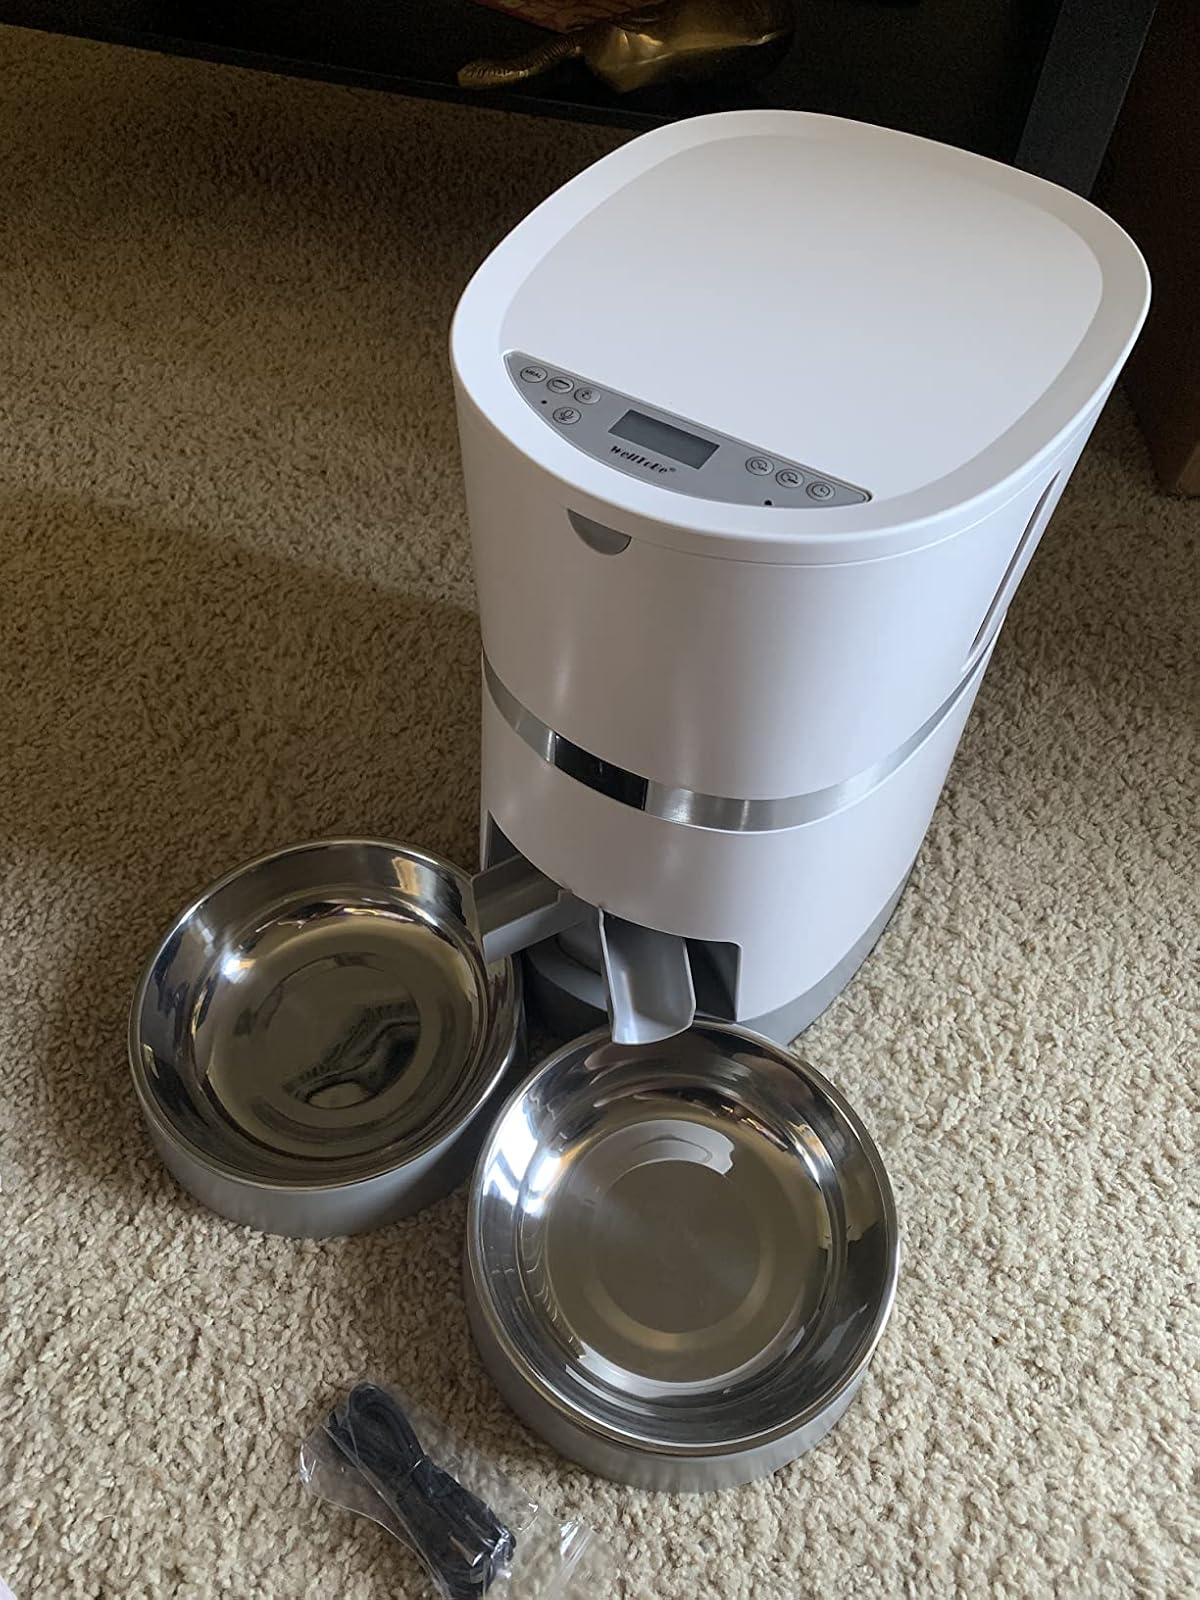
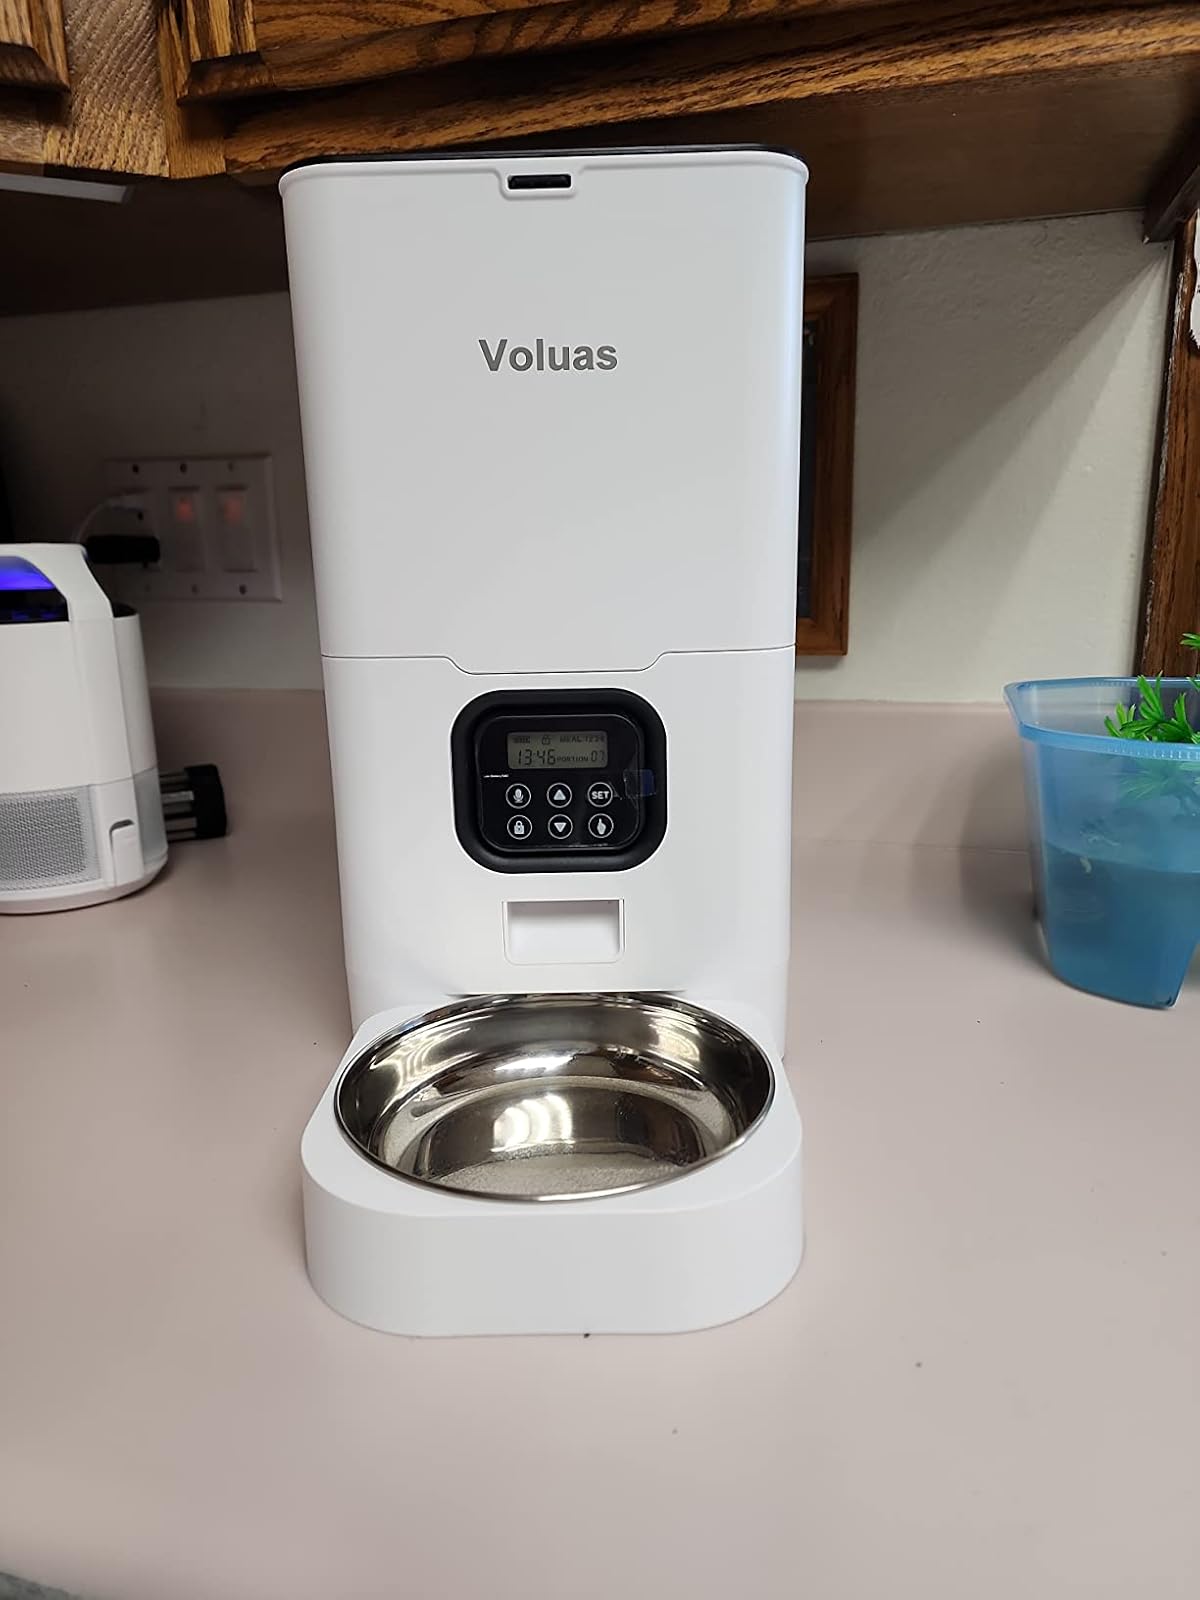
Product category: items_feeder
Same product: no